Phonebloks

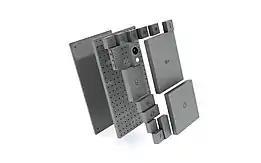
An exploded view of the Phonebloks concept.

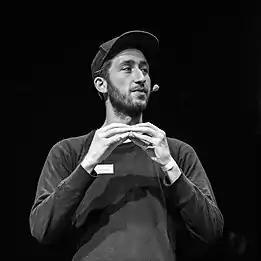
Dave Hakkens in 2017

Phonebloks is a modular smartphone concept created and designed by the Dutch designer Dave Hakkens in 2013, primarily to reduce electronic waste. While Phonebloks is not the first attempt at modular design in a phone, it is notable due to the extent of its modularity and the attention and support it has gained. By attaching individual third-party components (called "bloks") to a main board, a user would create a personalized smartphone. These bloks can be exchanged at will to replace a broken blok, to upgrade an existing blok, or to expand the functionality of the phone into a specific direction. Bloks would be available in Blokstore, "an app store for hardware", where users could buy new and used bloks as well as sell back their old ones.